Battle of Tulkarm

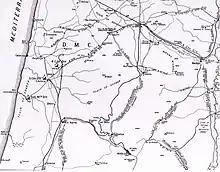
Falls Map 21 of Desert Mounted Corps advances from 20 to 25 September 1918. Detail also shows line reached by XXI Corps at 24:00 on 19/20 September and lines of retreat bombed by aircraft

The Tabsor defences consisted of the only continuous trench and redoubt system on the front line. Here the Ottomans had dug two or three lines of trenches and redoubts, varying in depth from . These defences, centred on the Tabsor village, stretched from Jaljulye to the coast. Another less developed system of defences was behind, and the beginnings of a third system ran from Tulkarm across the Plain of Sharon to Nahr Iskanderun.